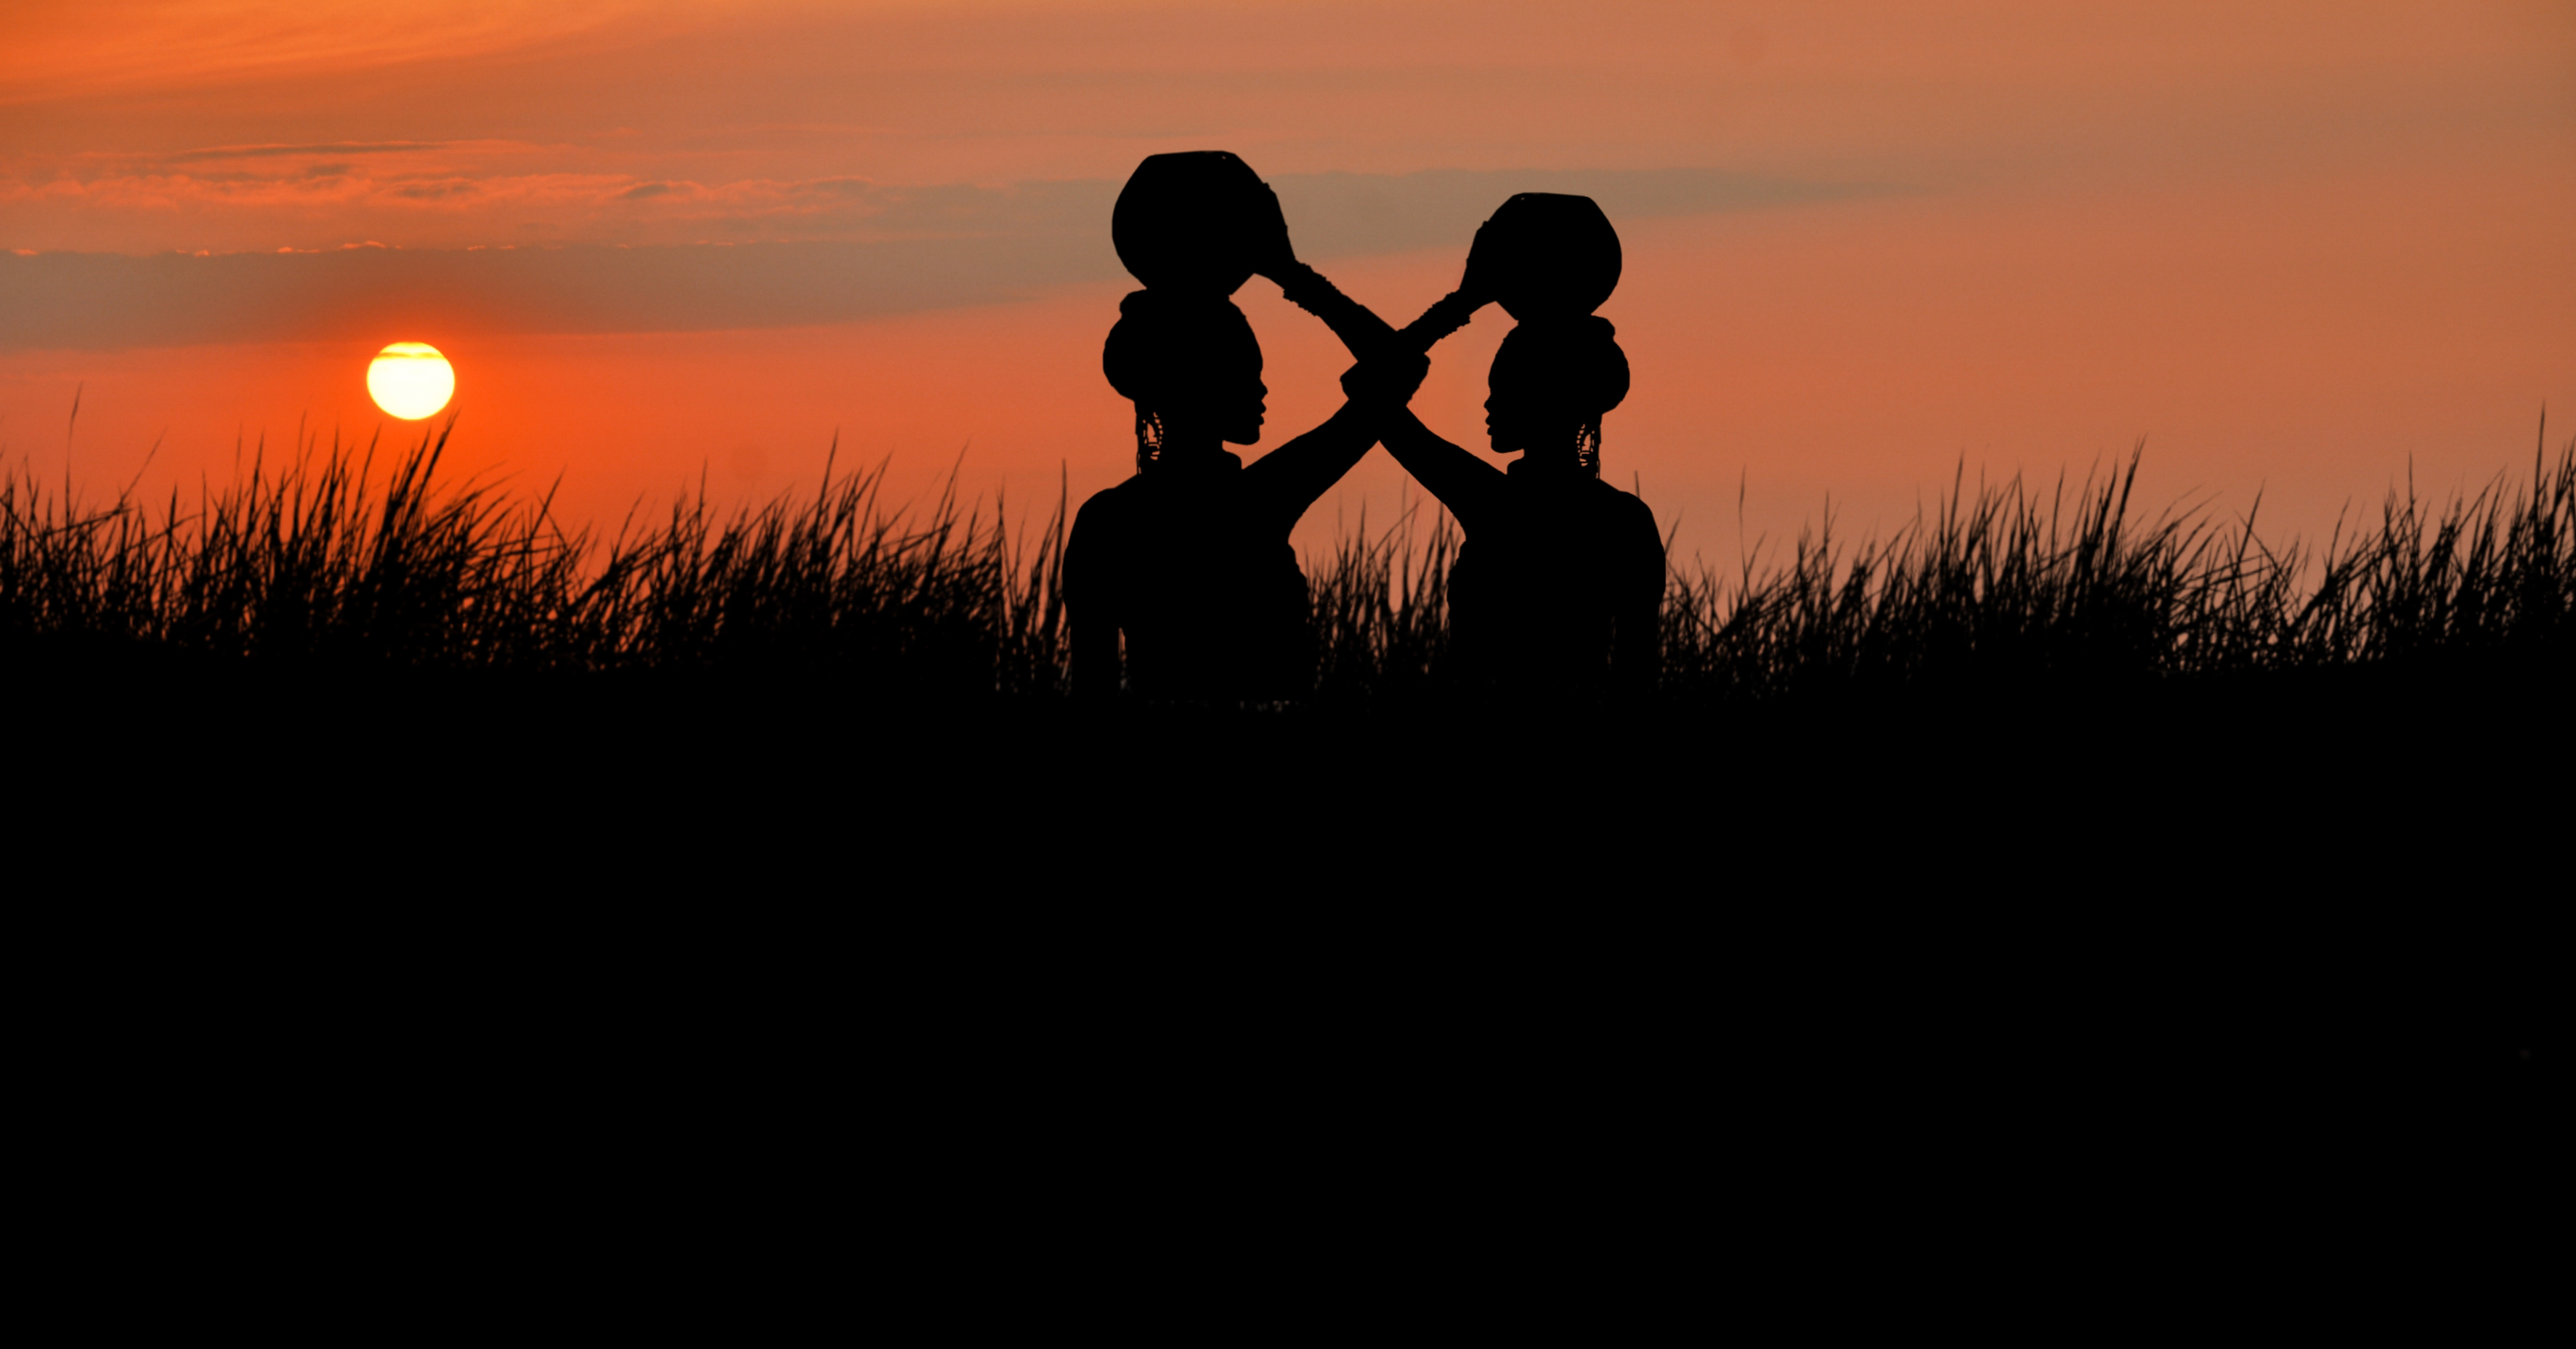
african women, vas, sunset, landscape, nature, outdoor, horizon, sky, dawn, evening, dusk, africa, park, savanna, savannah, grassland, safari, travel, silhouette, holding, diversity, plant, People in nature, flash photography, hat, happy, gesture, cloud, sunrise, wind instrument, natural landscape, grass, astronomical object, musical instrument, fun, prairie, brass instrument, sun hat, backlighting, heat, field, trumpeter, sports equipment, recreation, afterglow, sun, shadow, leisure